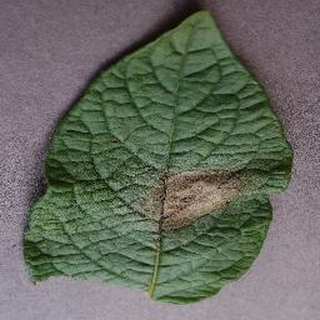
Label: potato_late_blight